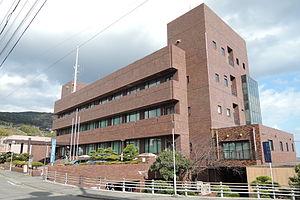
Higashiizu est un bourg du district de Kamo, situé dans la préfecture de Shizuoka, au Japon.